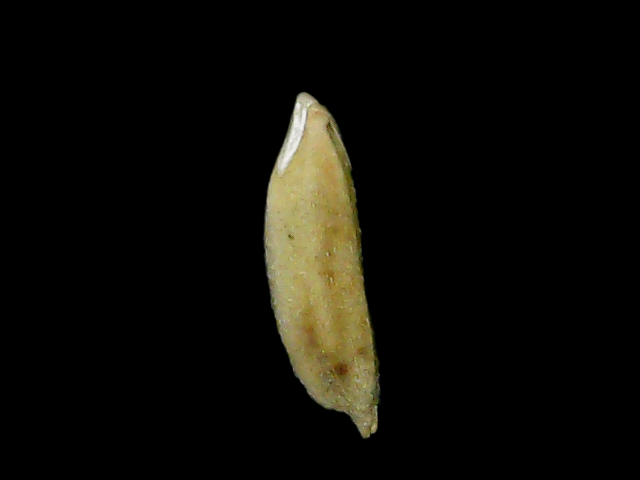
Rice variety: Bd49